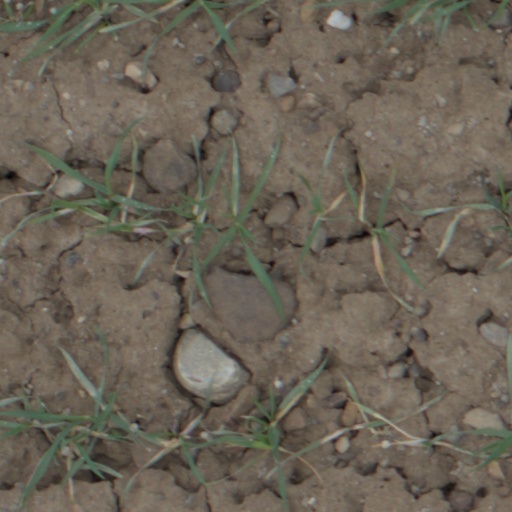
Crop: wheat